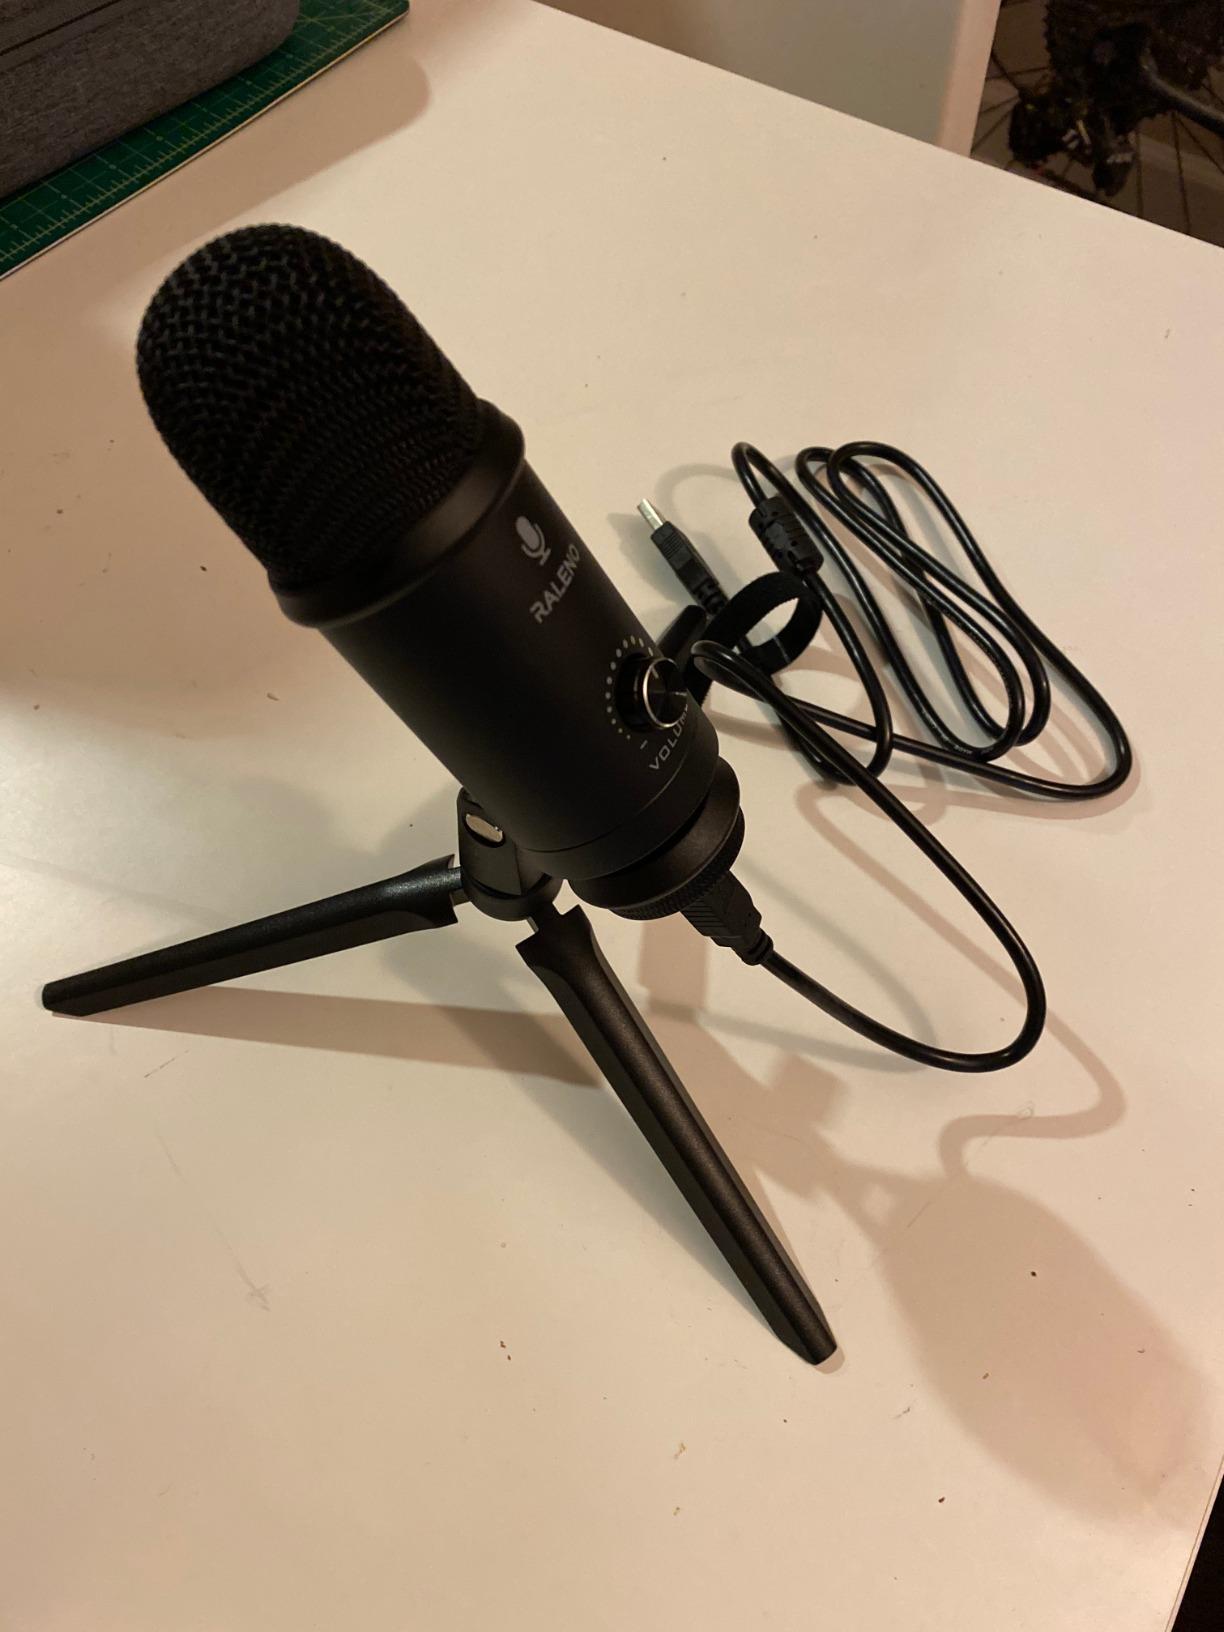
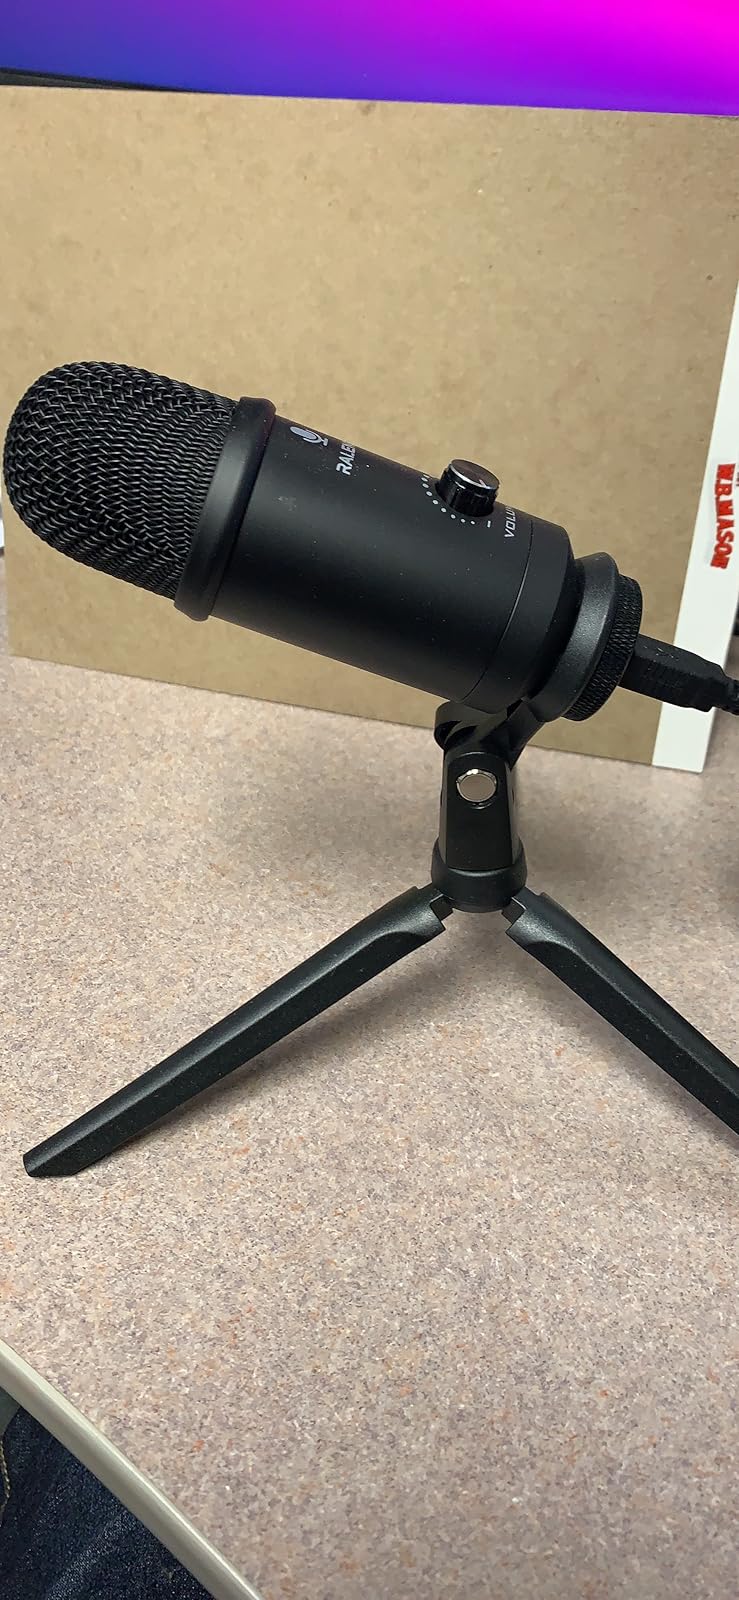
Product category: microphone
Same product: yes